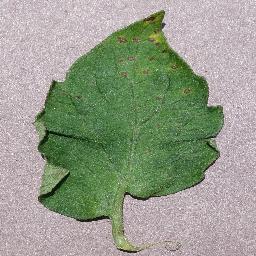
Label: Tomato___Septoria_leaf_spot